Rudolf Vojtěch Špillar

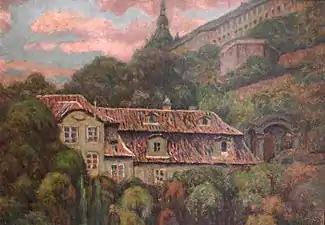
"Hradčany" (1930)

Rudolf Vojtěch Špillar (11 February 1878 – 22 March 1949) was a Czech painter and photographer. He wrote several manuals on the subject.